United Kingdom in the Eurovision Song Contest 1998

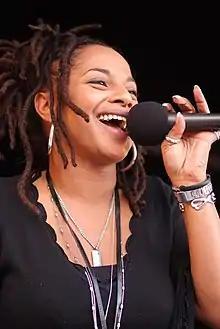
"The Great British Song Contest" winner Imaani was the first black artist to represent the United Kingdom at Eurovision.

The BBC organised a public selection process to determine its entry for the Eurovision Song Contest 1998. "The Great British Song Contest" was organised for the third time, following the same format used the previous year: after a public submission process, eight songs were selected to compete in a semi-final broadcast on BBC Radio 2, where listeners would choose four entries via televoting to progress to a final on BBC One. A second round of public voting during the televised broadcast would determine the winning song that would represent the UK at Eurovision. More than 800 songs were submitted to the competition and following several rounds of shortlisting from these songs, the eight semi-finalists were determined.